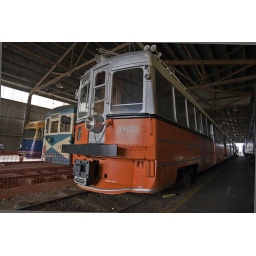
Western Railway Museum, near Rio Vista CA. The old car barn has some neat old street cars,trolleys and interurbans.